Mount Arayat

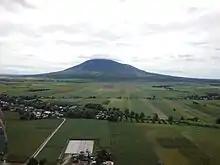
View to Mt. Arayat from NNW: distance ≈ 8 km, (flight) altitude ≈ 120m

Two trails lead to the peaks of Mount Arayat. Mount Arayat National Park Located at San Juan Baño in Arayat, Pampanga has a trail to the southern Peak, taking around 3–4 hours to reach the peak. The souther peak offers views of Central Luzon, including a view of the Pampanga River. The collapsed western alone that forms the other half of its caldera-like crater can also be seen. It offers a view of the mountains of Zambales and Bataan (to the west), and the mountains of the Sierra Madre range (to the east). The northern or higher peak can be accessed from Pampanga State Agricultural University in Magalang, with a similar time to reach the peak through the Arayat Amphitheatre and White Rock, which legend says is the home of Apung/Aring Sinukuan. There are two other trails on Mount Arayat's slopes as of 2017: the pinnacle, which is a knife edge monkey trail, and the TKO, which is the hardest trail in San Juan Baño. However, these two features, the Pinnacle and TKO, cannot be considered peaks because they are not prominent unlike the north and south peaks, and thus are only considered as view decks as per international mountaineering definitions.